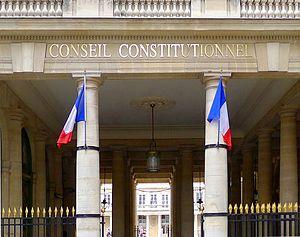
Rue de Montpensier (entrée du Conseil constitutionnel) - Paris Ier
L'état d'urgence est, en France, une situation spéciale, une forme d'état d'exception permettant aux autorités administratives de prendre des mesures restreignant les libertés comme l'interdiction de la circulation ou la remise des armes à feu de certaines catégories. Les mesures les plus sévères sont les assignations à résidence, la fermeture de certains lieux, l'interdiction de manifester et les perquisitions administratives. Ainsi, il dessaisit l'autorité judiciaire de certaines de ses prérogatives. Contrairement à l'état de siège, il n'implique pas les forces armées.